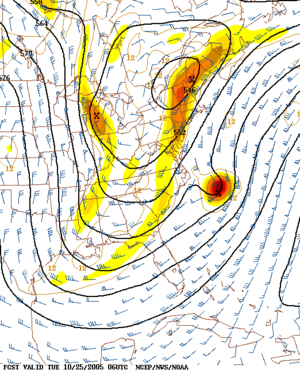
Une tempête du Cap Hatteras, appelée nor'easter ou northeaster par les Américains et Canadiens anglais, est une dépression des latitudes moyennes en développement rapide qui longe la côte Est de l'Amérique du Nord. Le nom francophone de ce type de bombe météorologique vient du fait qu'elles se forment, ou s'intensifient, sur la pointe Est de la Caroline du Nord, au Cap Hatteras. À cet endroit, l'air froid hivernal venant du continent rencontre l'air doux au-dessus du Gulf Stream qui passe à proximité. Le nom anglophone vient du fait que ces tempêtes longent la côte. C'est donc la portion nord de ces systèmes qui donne le mauvais temps avec des vents violents du nord-est.